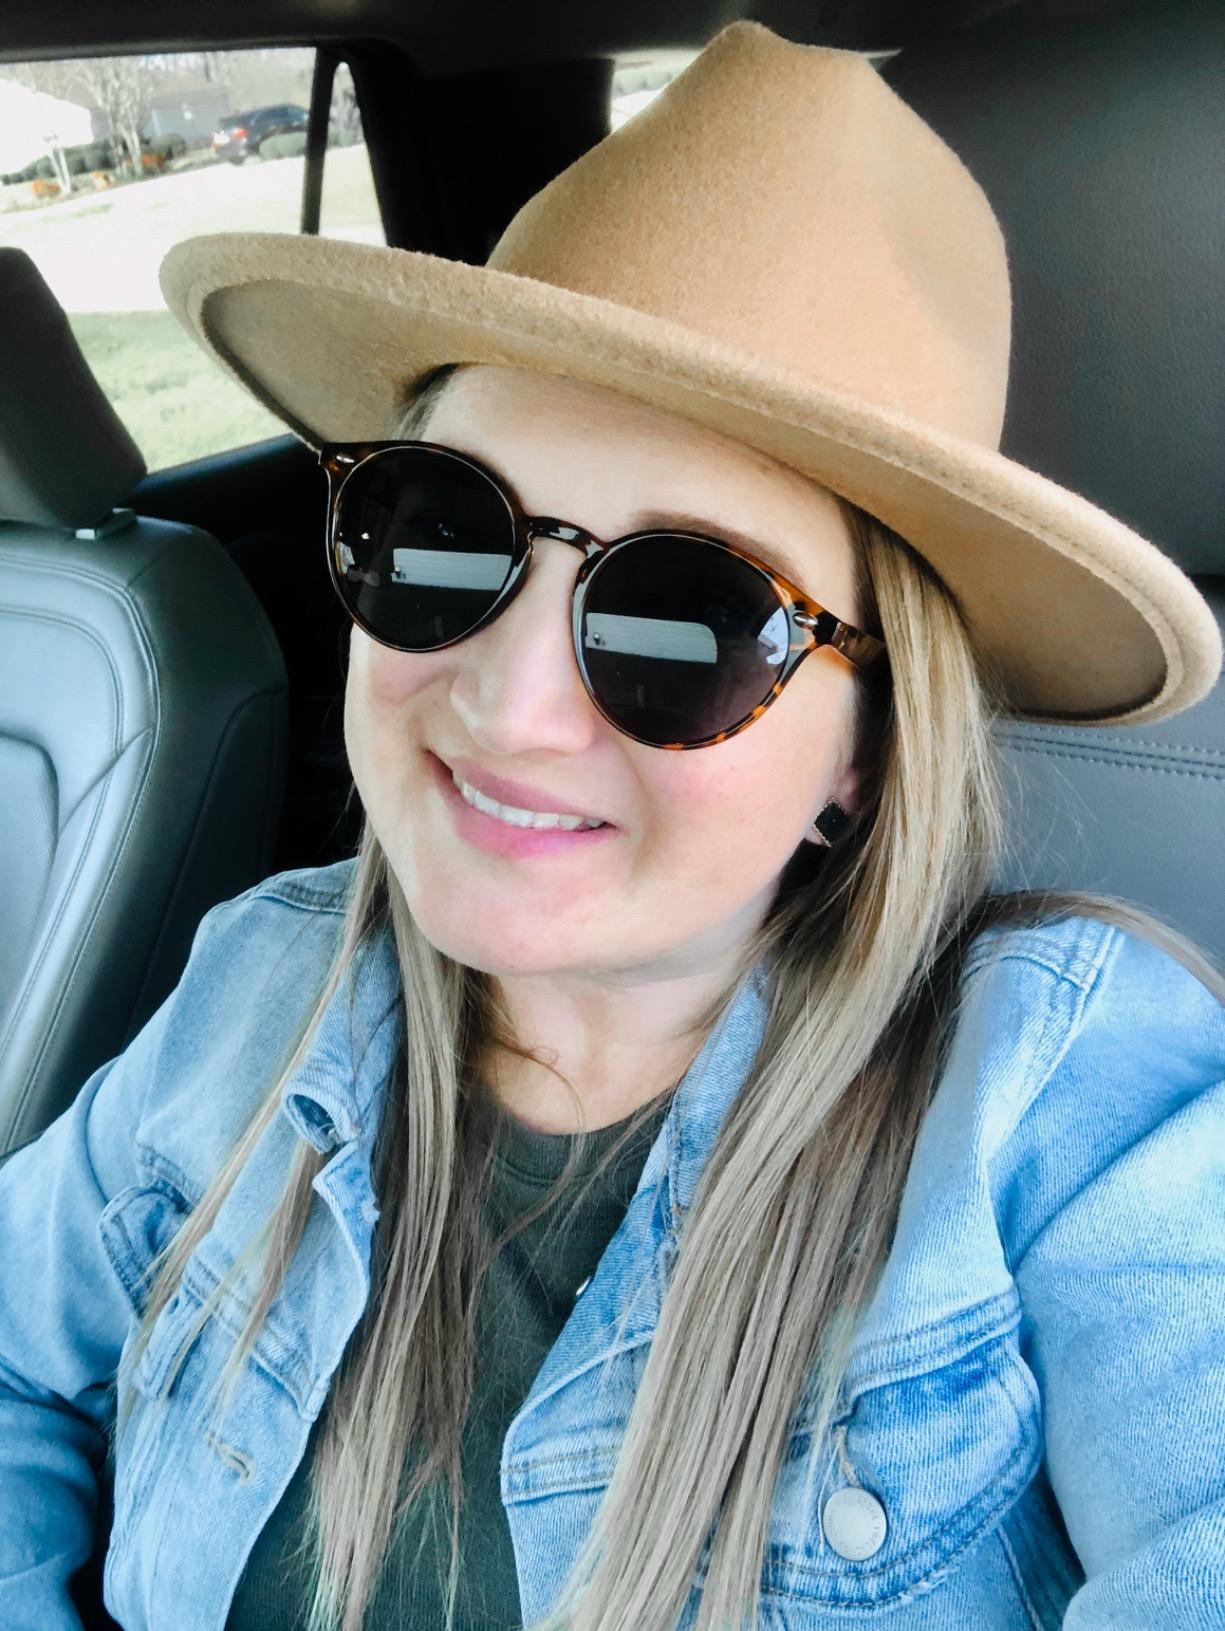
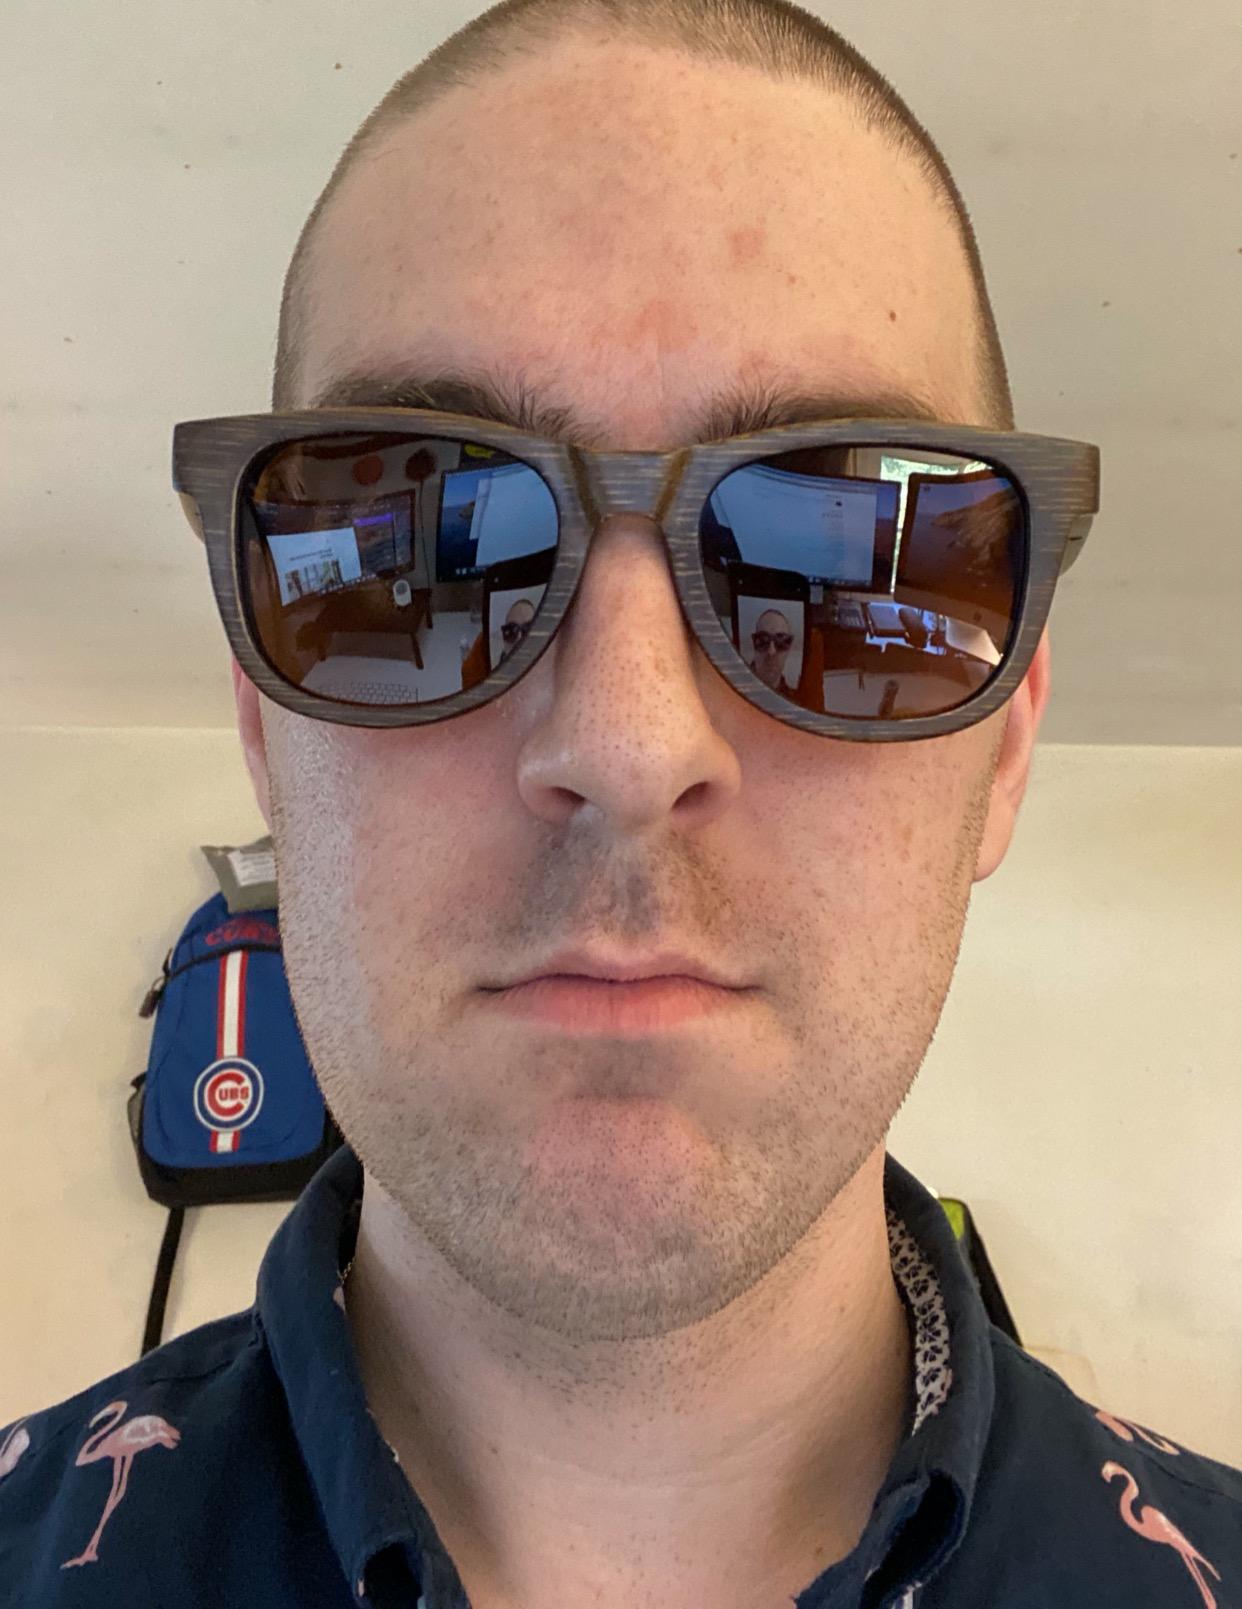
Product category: accessories_sunglasses
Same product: no